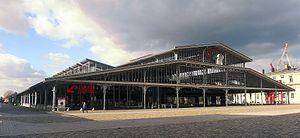
Grande halle de la Villette - Paris XIX
Le parc de la Villette, situé dans le 19ᵉ arrondissement de Paris, le plus grand parc de la capitale, établi sur le site des abattoirs de la Villette, qui furent construits en 1867 sur décision de Napoléon III et le préfet Haussmann, et détruits en 1974. Il s'étend sur 55 hectares dont 33 d'espaces verts, ce qui en fait le plus grand espace vert de la capitale devant le jardin des Tuileries, le parc des Buttes-Chaumont et le jardin du Luxembourg.